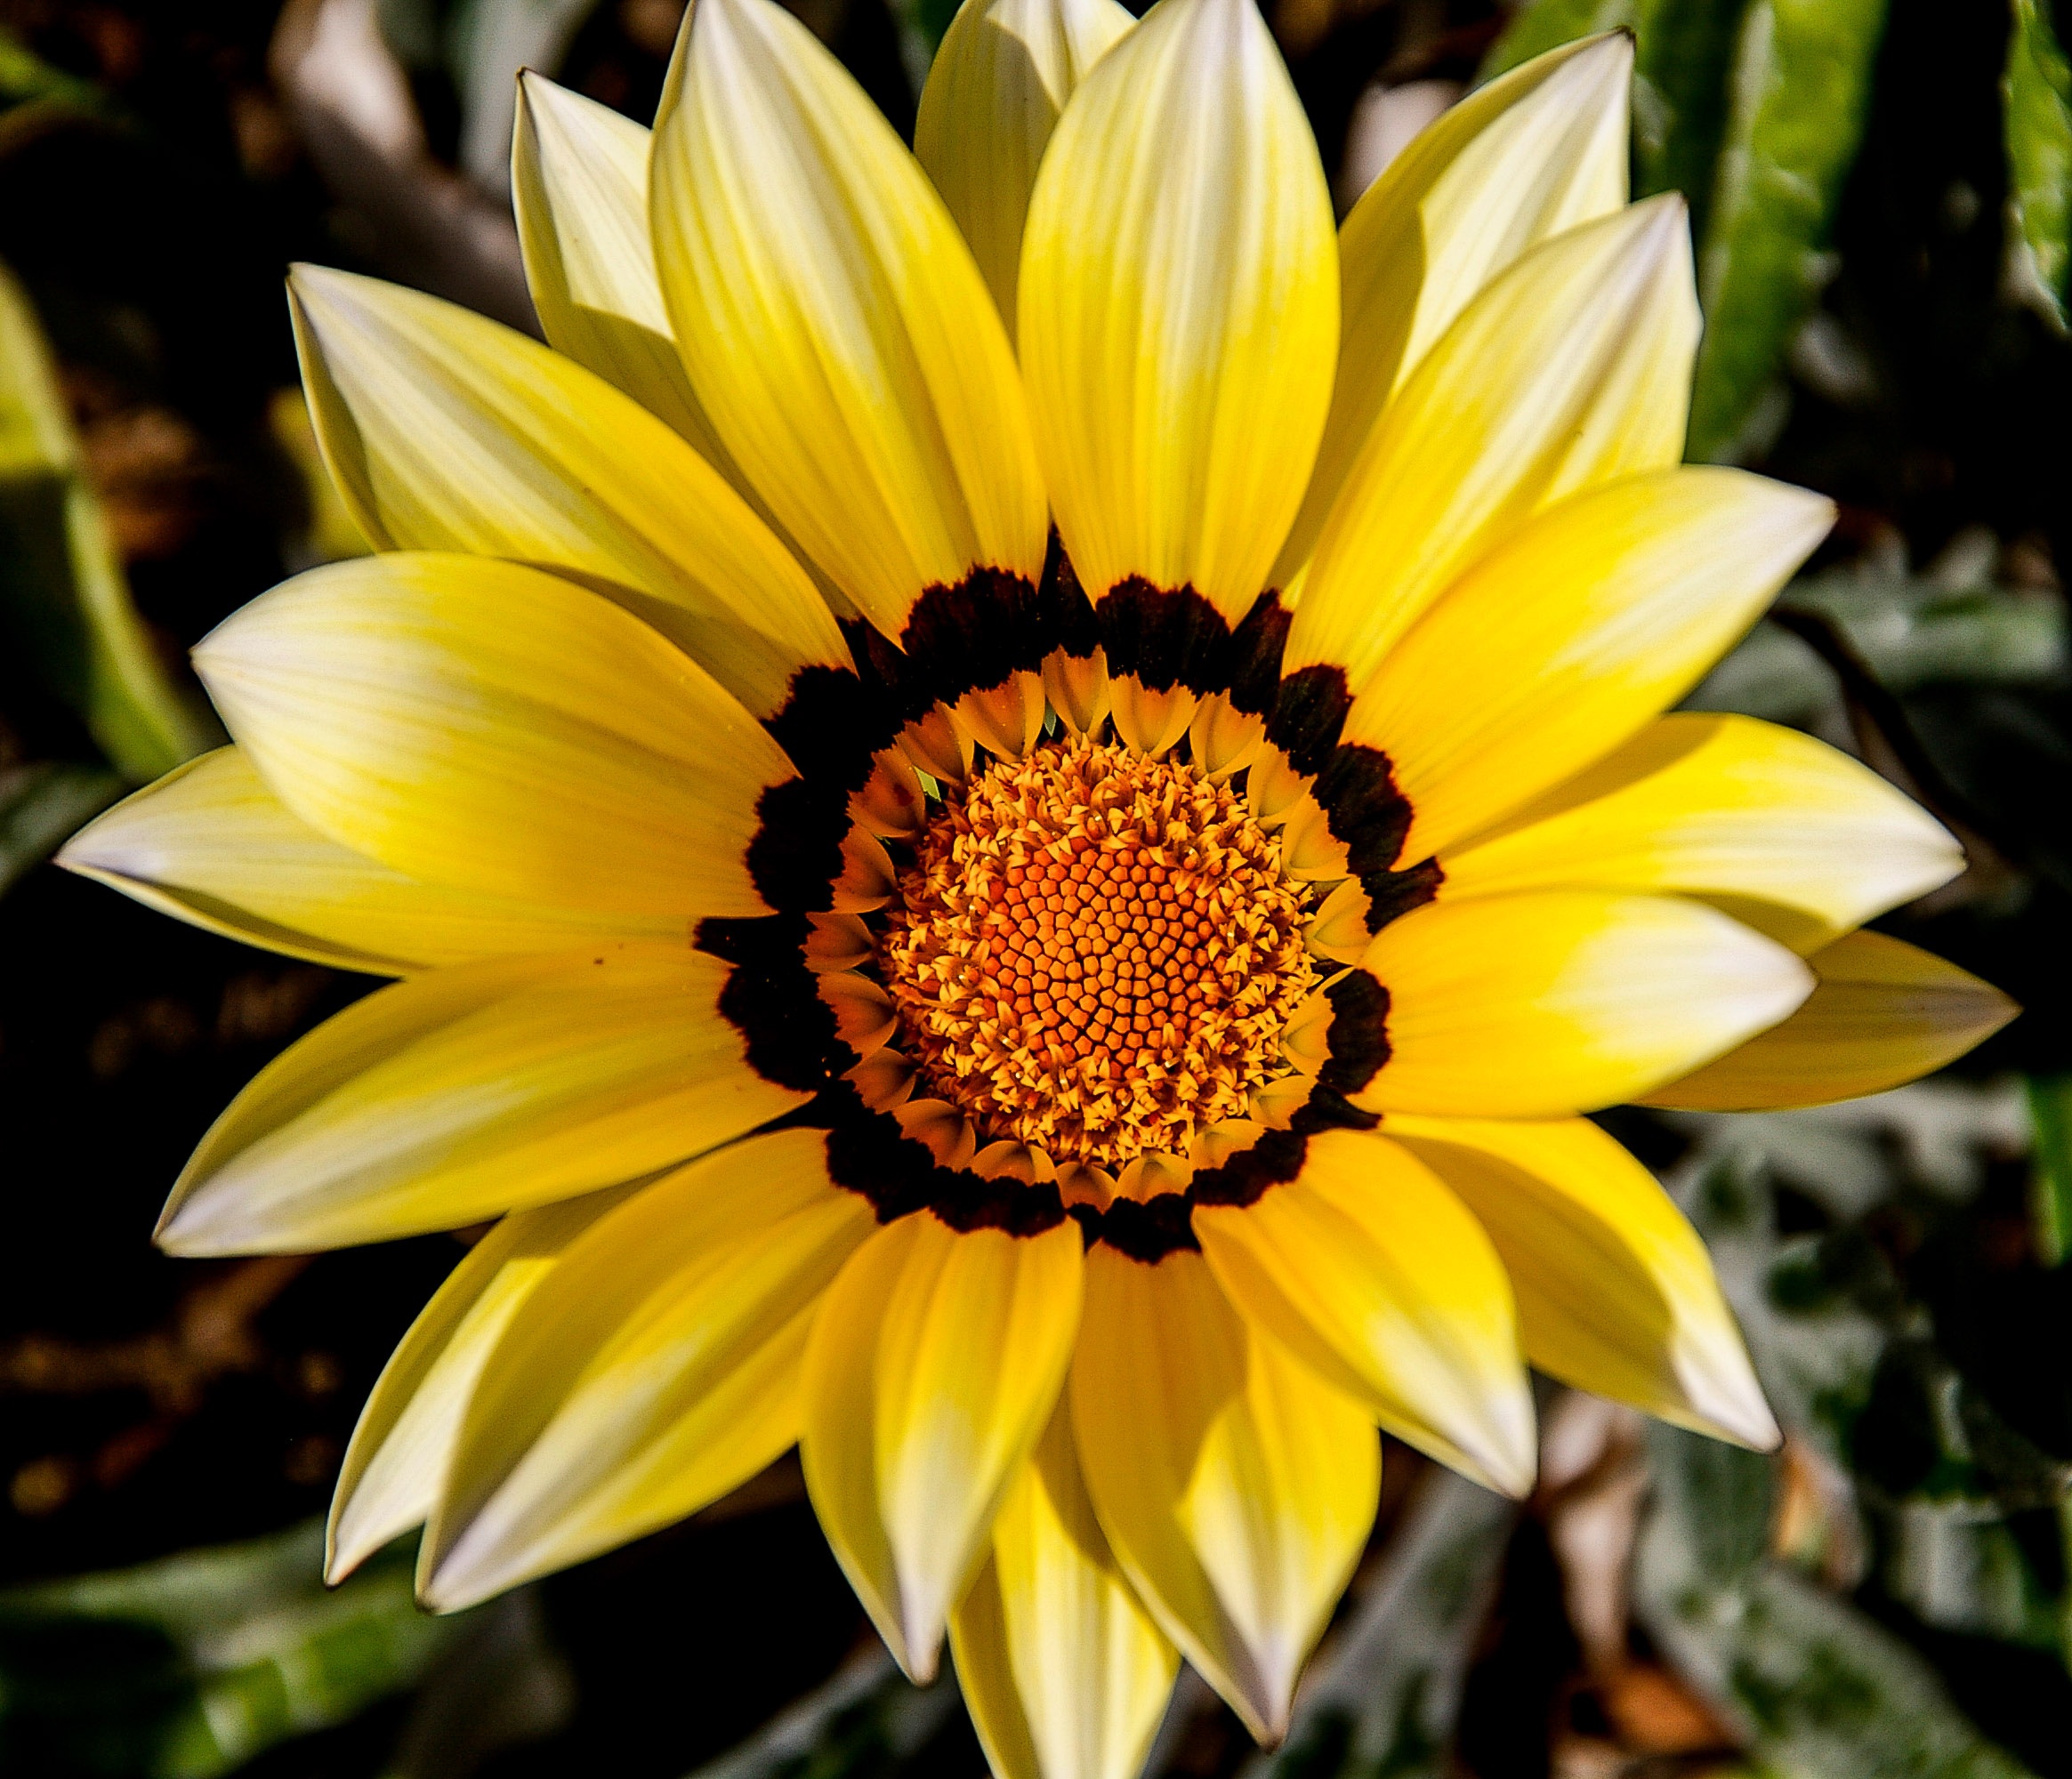
plant, flower, petal, orange, botany, yellow, garden, flora, sunflower, petals, bright, asteraceae, gazania, macro photography, flowering plant, daisy family, oxeye daisy, land plant